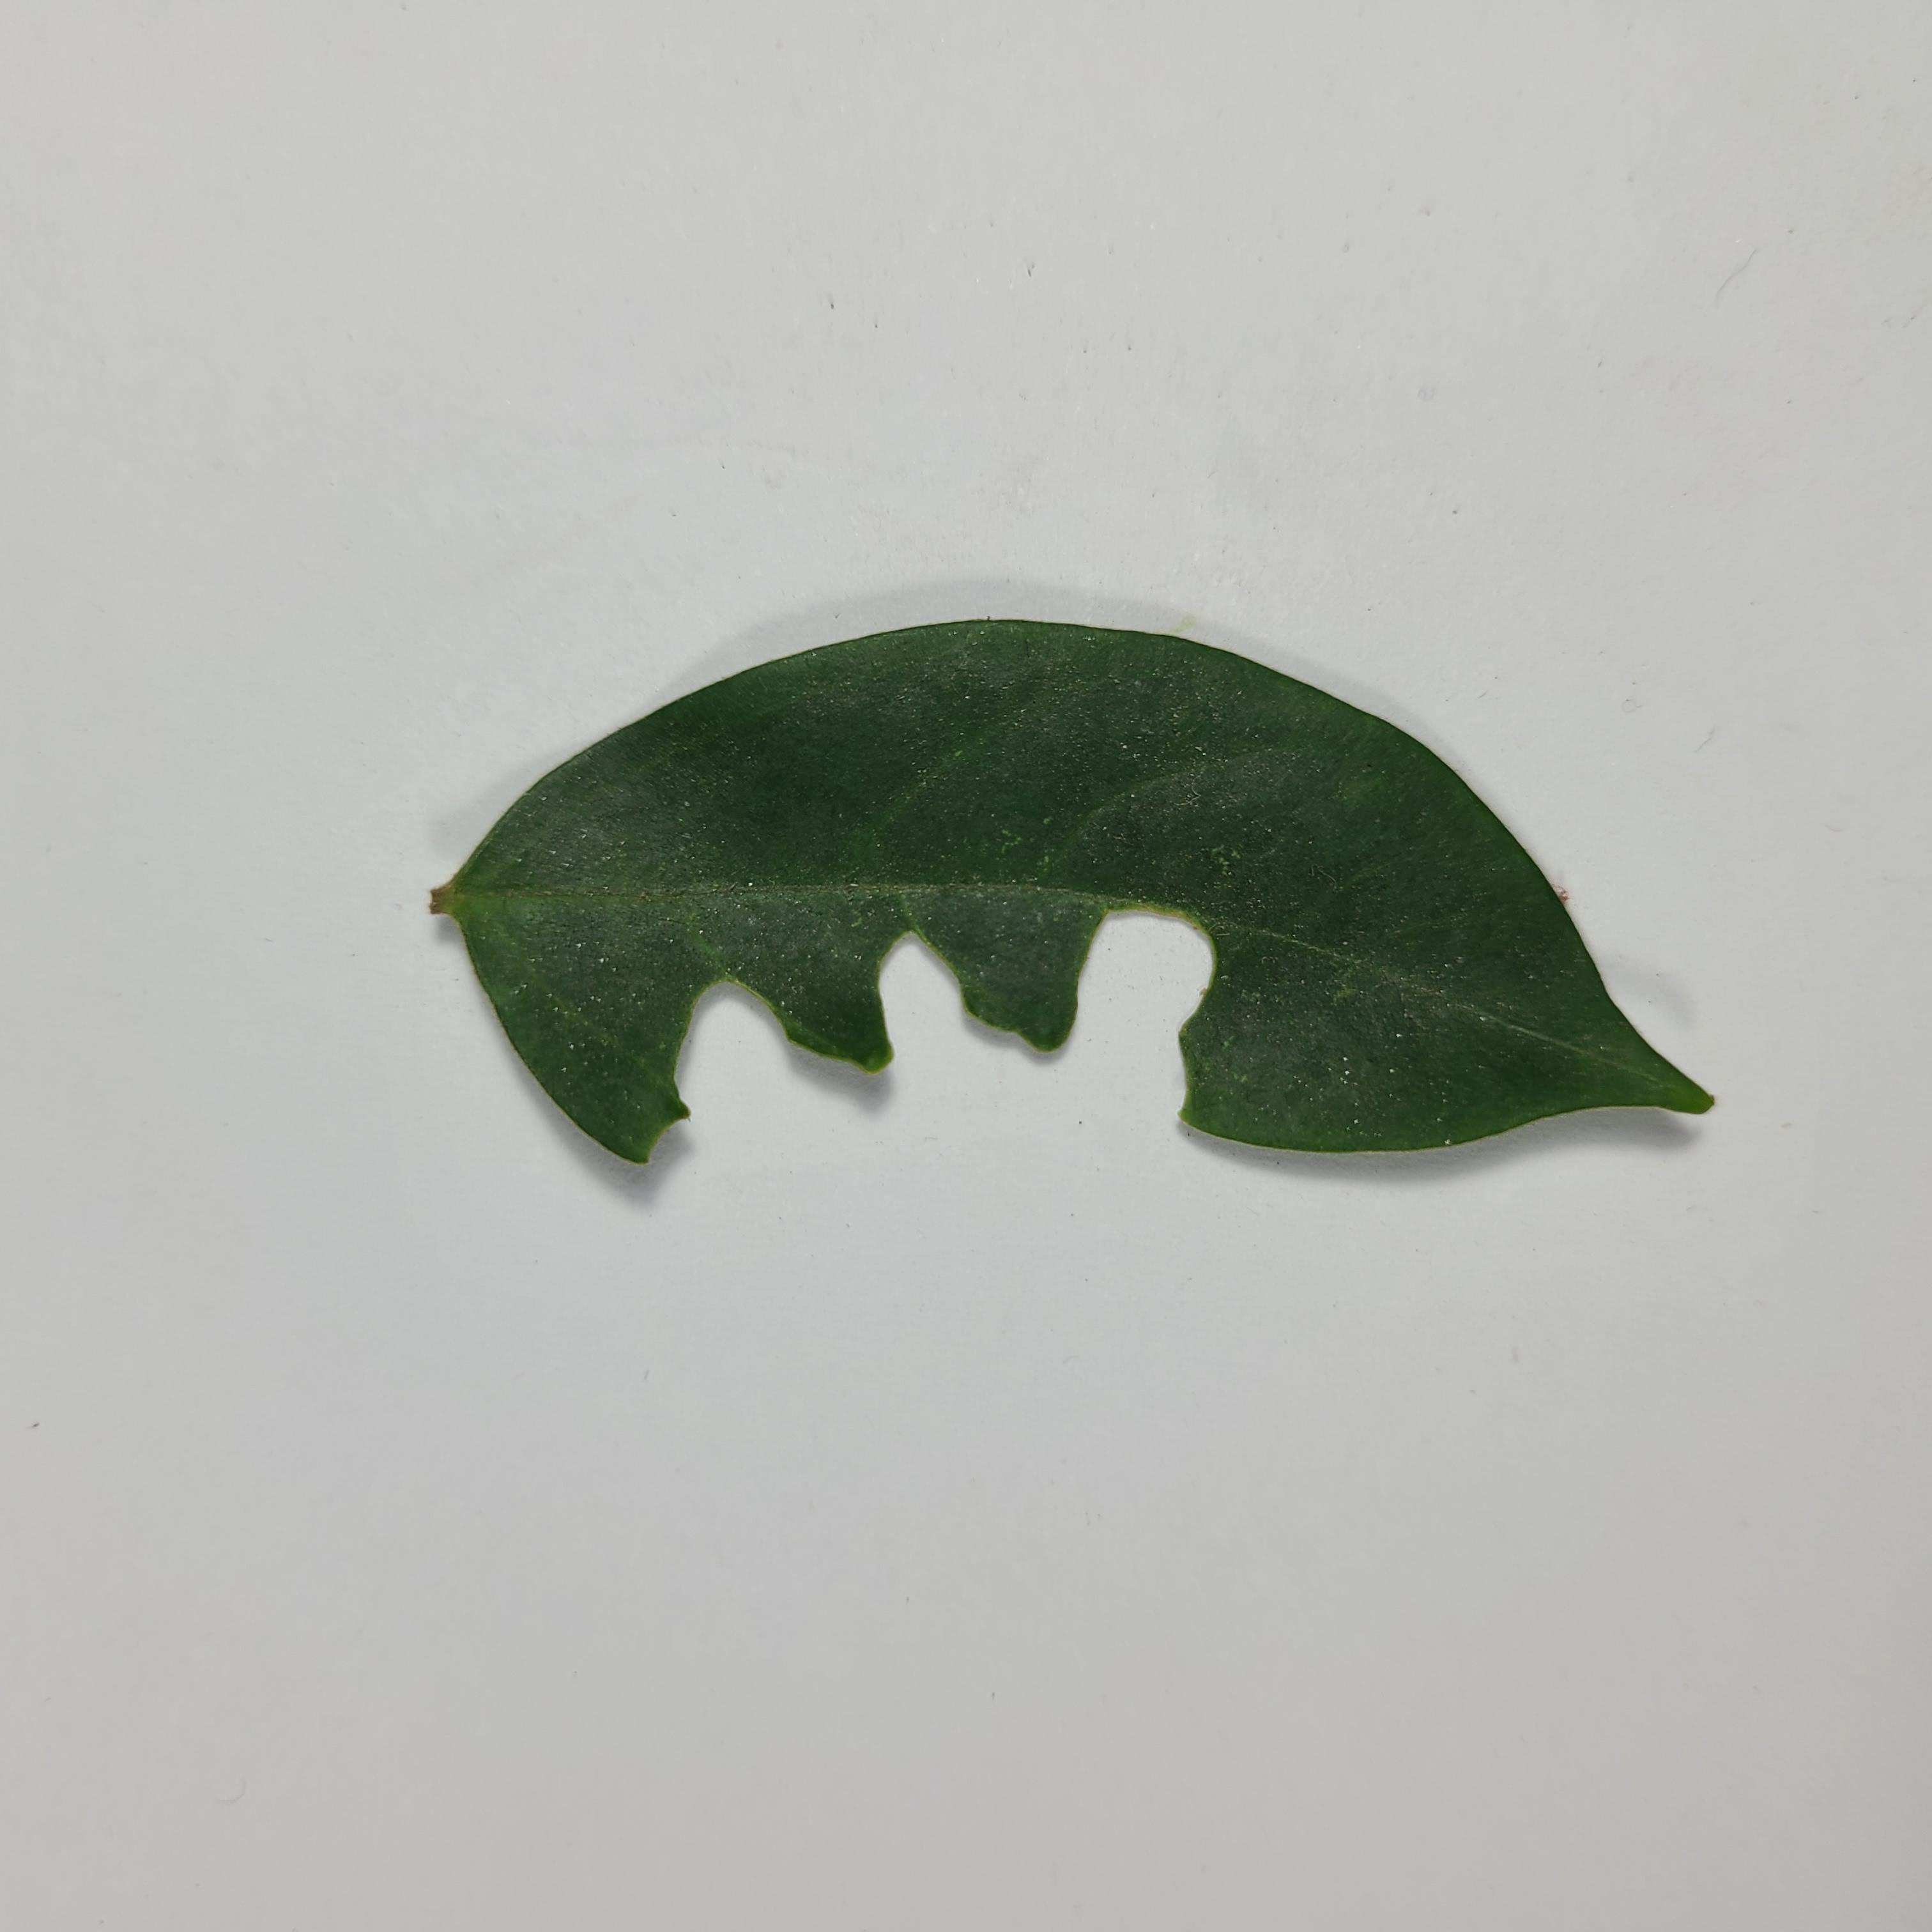
Label: Insect Hole leaves